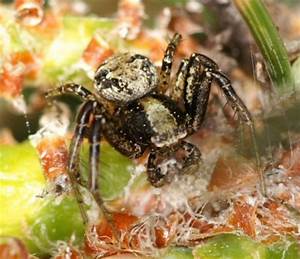
Label: ragno